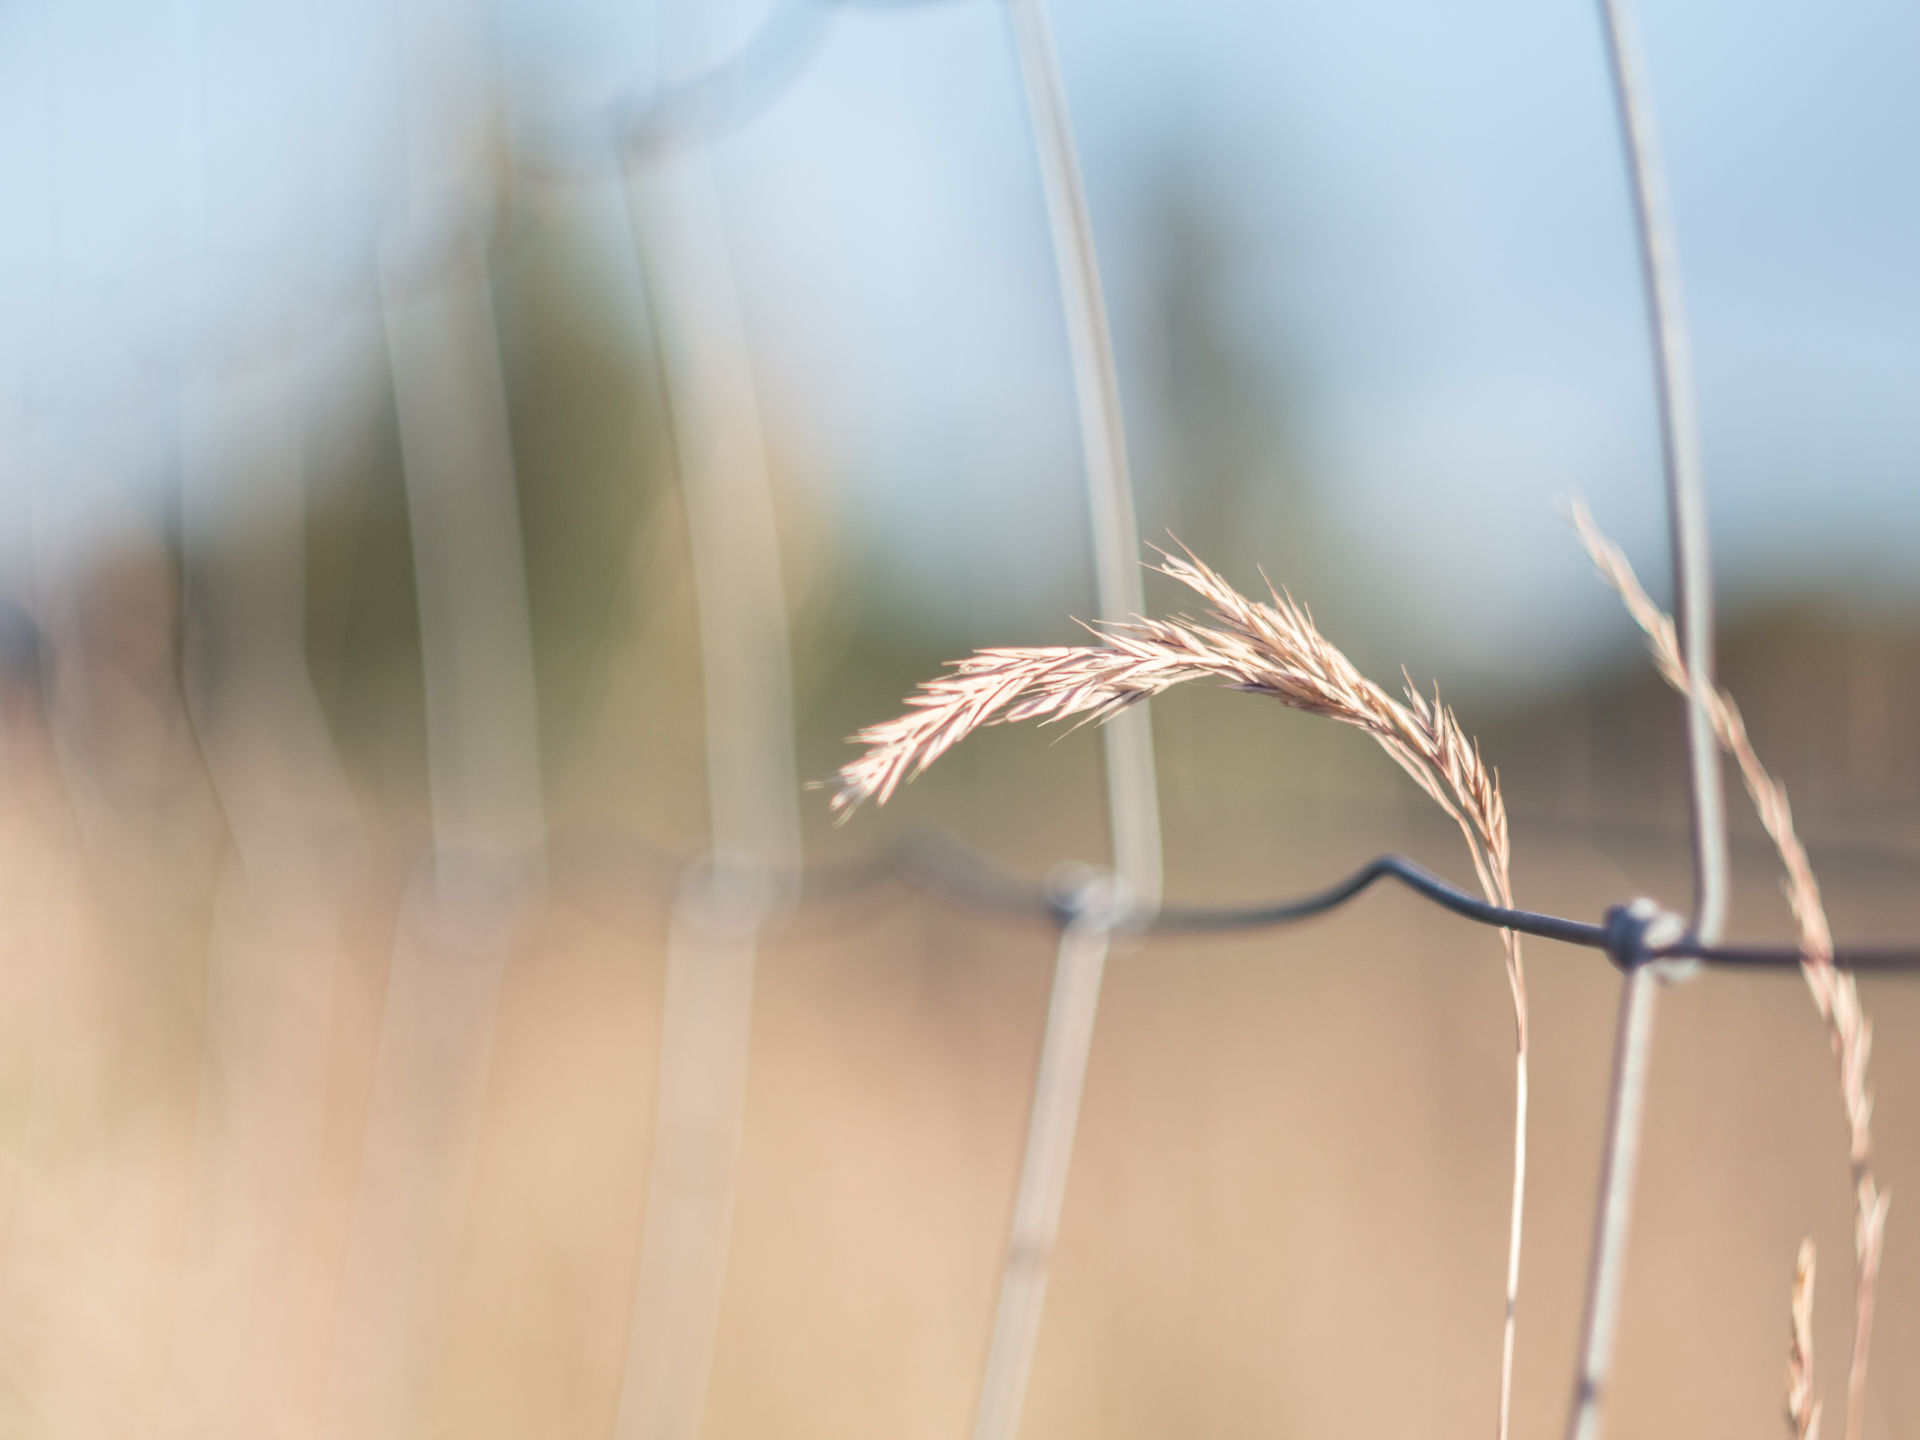
grass, branch, wing, light, bokeh, fence, plant, photography, sunlight, leaf, summer, line, green, twig, close up, sommer, dof, pflanze, vintagelens, pancolar, panasoniclumixgx8, czjpancolarf1850mm, apeach, anjapietsch, mftm43lumixpanasonic, microfourthird, hff, macro photography, grass family, plant stem